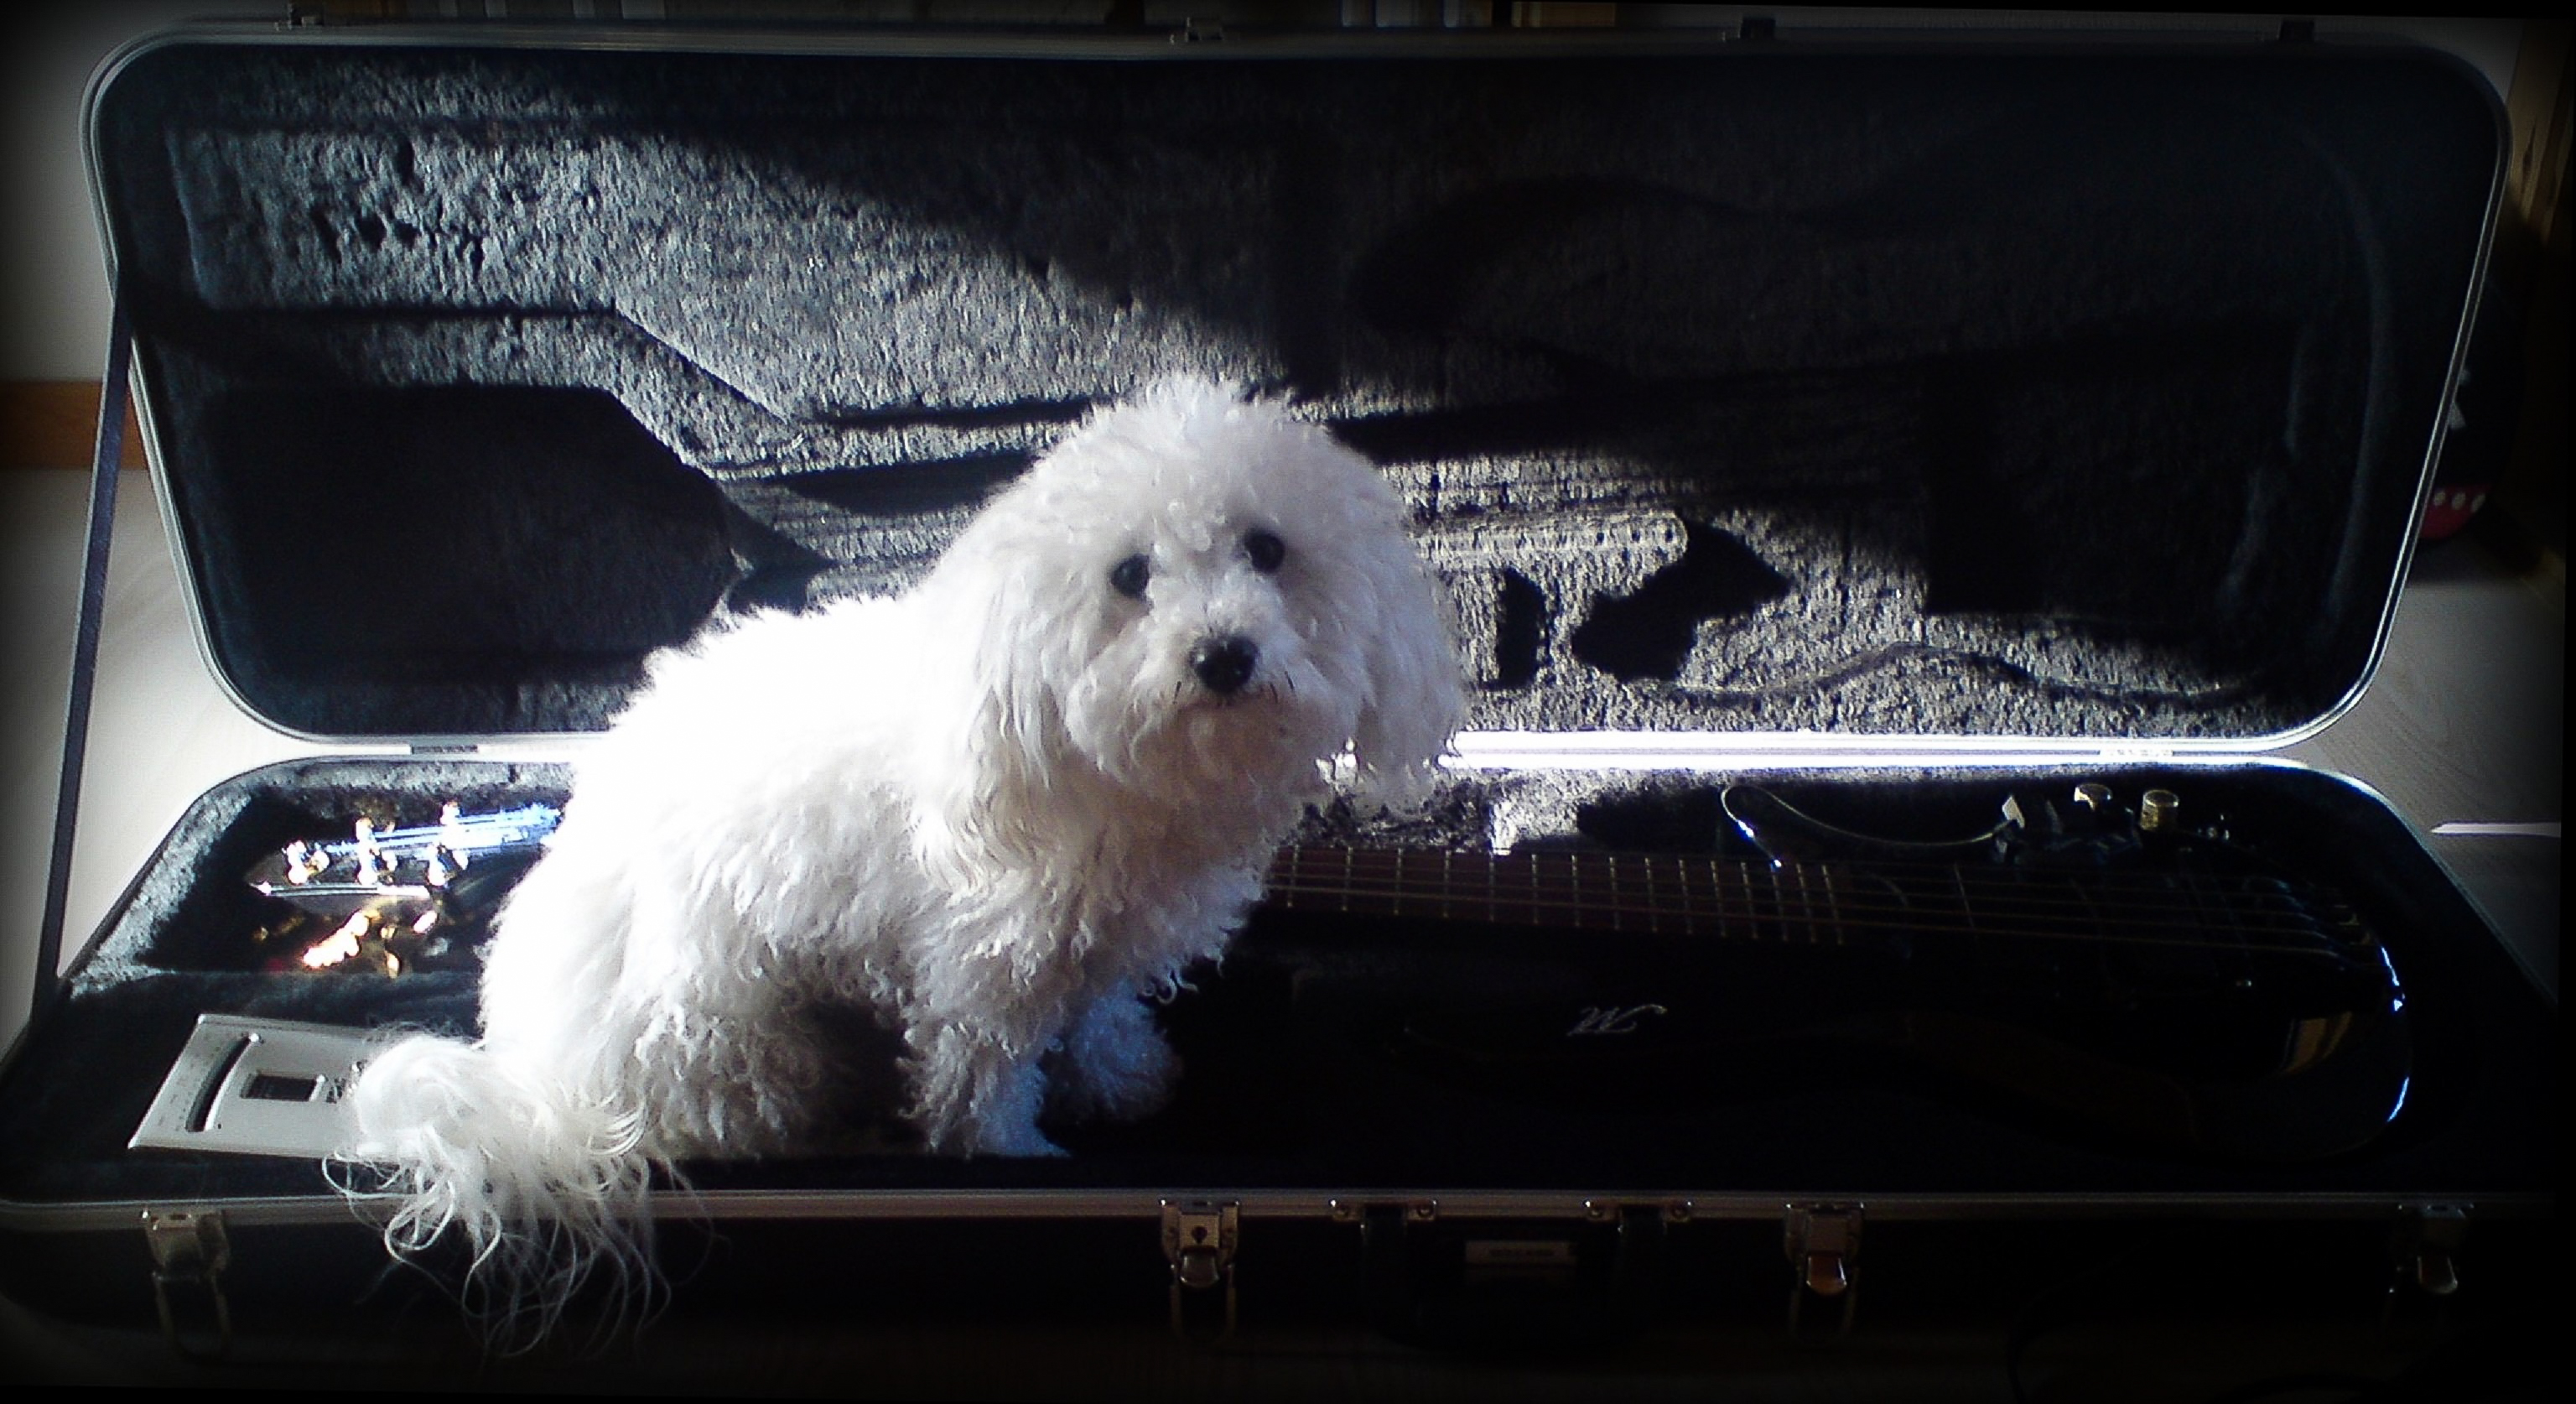
dog, music, instrument, bass, cute, bichon, white, mammal, vertebrate, canidae, dog breed, coton de tulear, carnivore, maltese, bolognese, bichon frise, havanese, terrier, toy dog, non sporting group, rare breed dog, sporting group, tibetan terrier, companion dog, west highland white terrier, goldendoodle